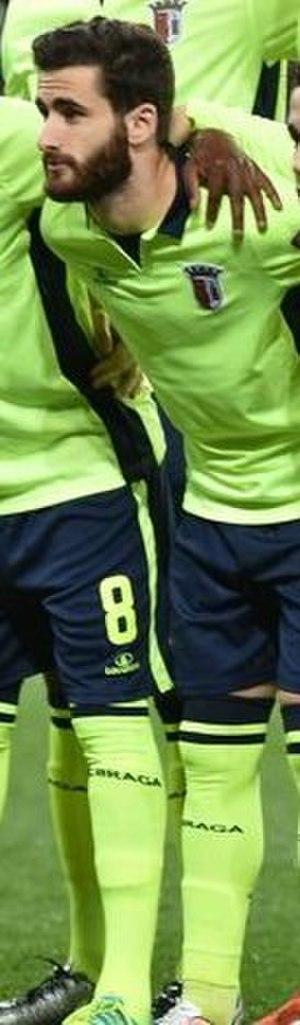
Rafael Alexandre Fernandes Ferreira Silva, plus communément appelé Rafa Silva, né le 17 mai 1993 à Forte da Casa, est un footballeur international portugais qui évolue au poste de milieu de terrain au Benfica.